Aidan Stone

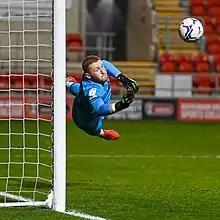
Stone in goal for Port Vale (November 2021)

On 25 June 2021, Port Vale announced that they had signed Stone on a one-year deal to start on 1 July, with the option of a further 12 months; manager Darrell Clarke said that "we are pleased to have secured Aidan's future at Vale Park and expect to have a healthy dose of competition now in the goalkeeping positions, following Lucas Covolan's arrival earlier in the week." He was given the chance to secure a starting place after Covolan was sent off on the opening day of the 2021–22 season. Covolan was returned to the starting eleven upon serving his suspension, only to be sent off yet again in January; Stone had to then sit on the bench behind new loan signing Tomáš Holý until giving an impressive performance upon being given his first league start in two months on 12 March. He remained in goal for the rest of the season and saved three penalties in the penalty shoot-out victory over Swindon Town in the play-off semi-final. He started in the play-off final at Wembley Stadium as Vale secured promotion with a 3–0 victory over Mansfield Town; Michael Baggaley of "The Sentinel" wrote that ""[Stone had an] early mix up with Gibbons but retrieved the situation with a save from Murphy... spilled a ball into the area but Hall cleared off the line... [Stone] has played a huge part in getting Vale this far"". The club named him as Young Player of the Year and invoked their option to extend his contract by a further 12 months in June 2022. The club then gave Stone a new deal to run until 2024.